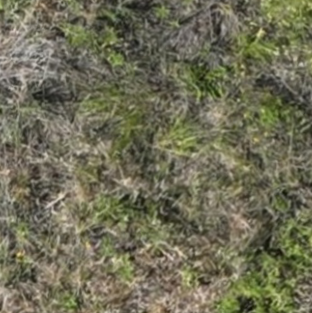
Month: july